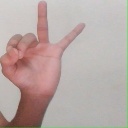
अक्षर: ण